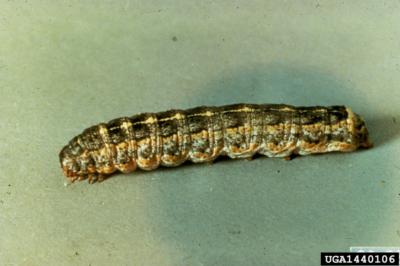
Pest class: cutworms